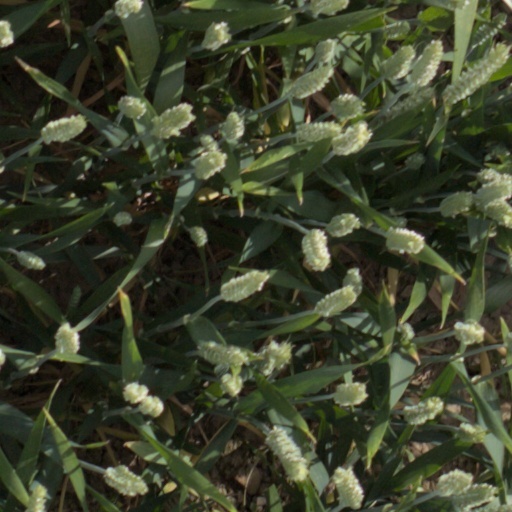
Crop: wheat